Mohawk Valley Community College

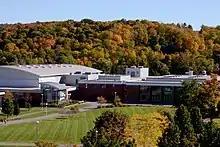
MVCC's Robert R. Jorgensen Athletic and Events Center

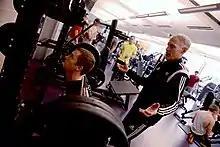
MVCC Utica Campus; Fitness Center

MVCC offers individual and team sports for men and women. Men's sports include baseball, basketball, bowling, cross country, golf, lacrosse, soccer, tennis, and track and field. Women's sports include basketball, bowling, cross country, golf, lacrosse, softball, soccer, tennis, track and field, and volleyball.